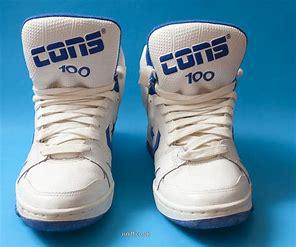
Brand: Converse
Model: 100